Operation Gearbox II

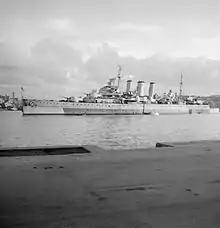

The Germans at Bansö had reported the British flight of 26 May and on 12 June, reported that the landing ground was dry enough for a landing attempt. A Ju 88 flew to the island and landed but damaged its propellers as it taxied, the crew increasing the German party to 18 men. aircraft were flown to Spitsbergen each day but were warned off by red flares fired by the ground party, until 26 June. The flight next day was also sent back and the Germans thought about using floatplanes but the east end of Isfjorden and Advent Bay were too full of drifting ice. In the midnight sun (20 April – 22 August) as mid-summer approached, the ice further west, near the Allied positions, cleared faster than at the German (eastern) end of the fiord. The Germans reported the Catalina attack on the Ju 88 on 27 June, which left it a write-off and claimed to have damaged the British aircraft with return fire. On 30 June, the party sent a message that the airstrip was dry enough for Junkers Ju 52 aircraft and supply flights resumed. The aircraft were watched by a Norwegian party which had gone on an abortive expedition to destroy the German wireless at the Hans Lund Hut in Advent Bay. On clear days the German pilots flew direct over the mountains and on cloudy and misty days, when heavily laden, took the coast route past Barentsburg. A was installed on the north side of Advent Bay at Hjorthamn.